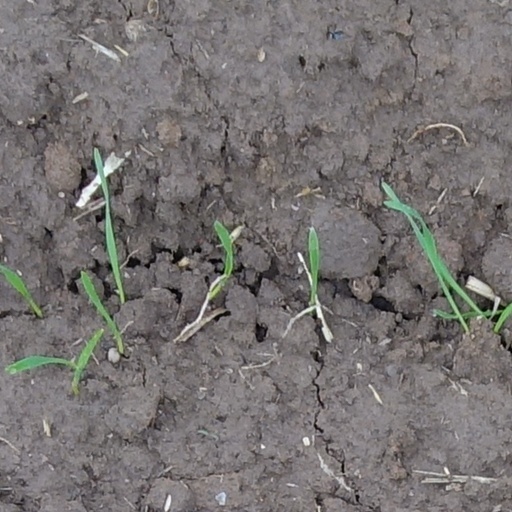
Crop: wheat